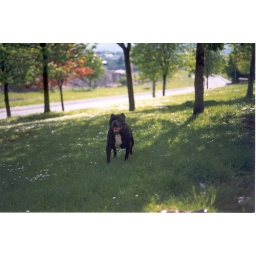
Max (2) - At grass verge near local church